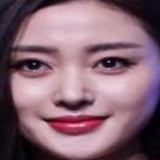
diễn viên Trương Thiên Ái